Hao Wu (director)

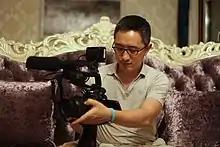
Hao Wu filming People's Republic of Desire

Hao Wu is a Chinese American film director, producer and writer living in New York. Wu was also a blogger known as "Tian Yi". He is otherwise best known for his feature-length documentary, "People's Republic of Desire", winner of the Grand Jury Award for Best Documentary Feature at the 2018 South by Southwest, "All in My Family", a Netflix Original Documentary, and "76 Days," about the early days of the COVID-19 outbreak in Wuhan, China. In 2021, Wu won a Peabody Award and a Primetime Emmy Award for Exceptional Merit in Documentary Filmmaking for "76 Days."